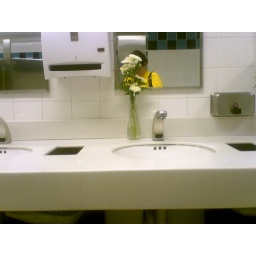
flowers in the travel stop bathroom